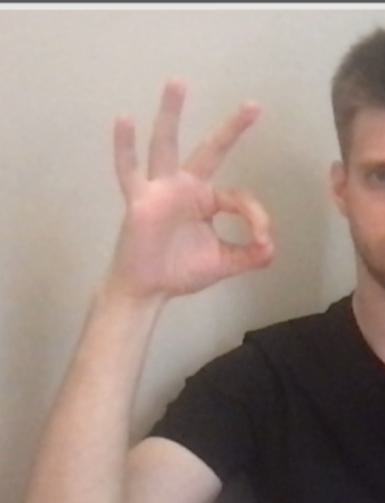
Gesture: ok